One Last Ride

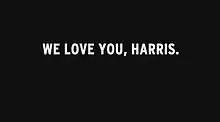
The final frame of the series finale of "Parks and Recreation", which aired on February 24, 2015, featured a message to Wittels.

The episode aired a few days after the death of writer and producer Harris Wittels, who also appeared on the show as dim-witted animal control employee Harris. The final frame of the series featured the message, "We love you, Harris," from the cast and crew.